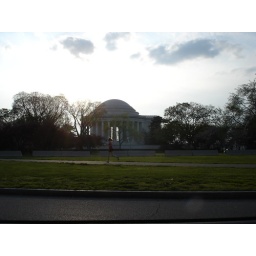
I took this from my car while I was sitting in traffic on my way to the Birchmere